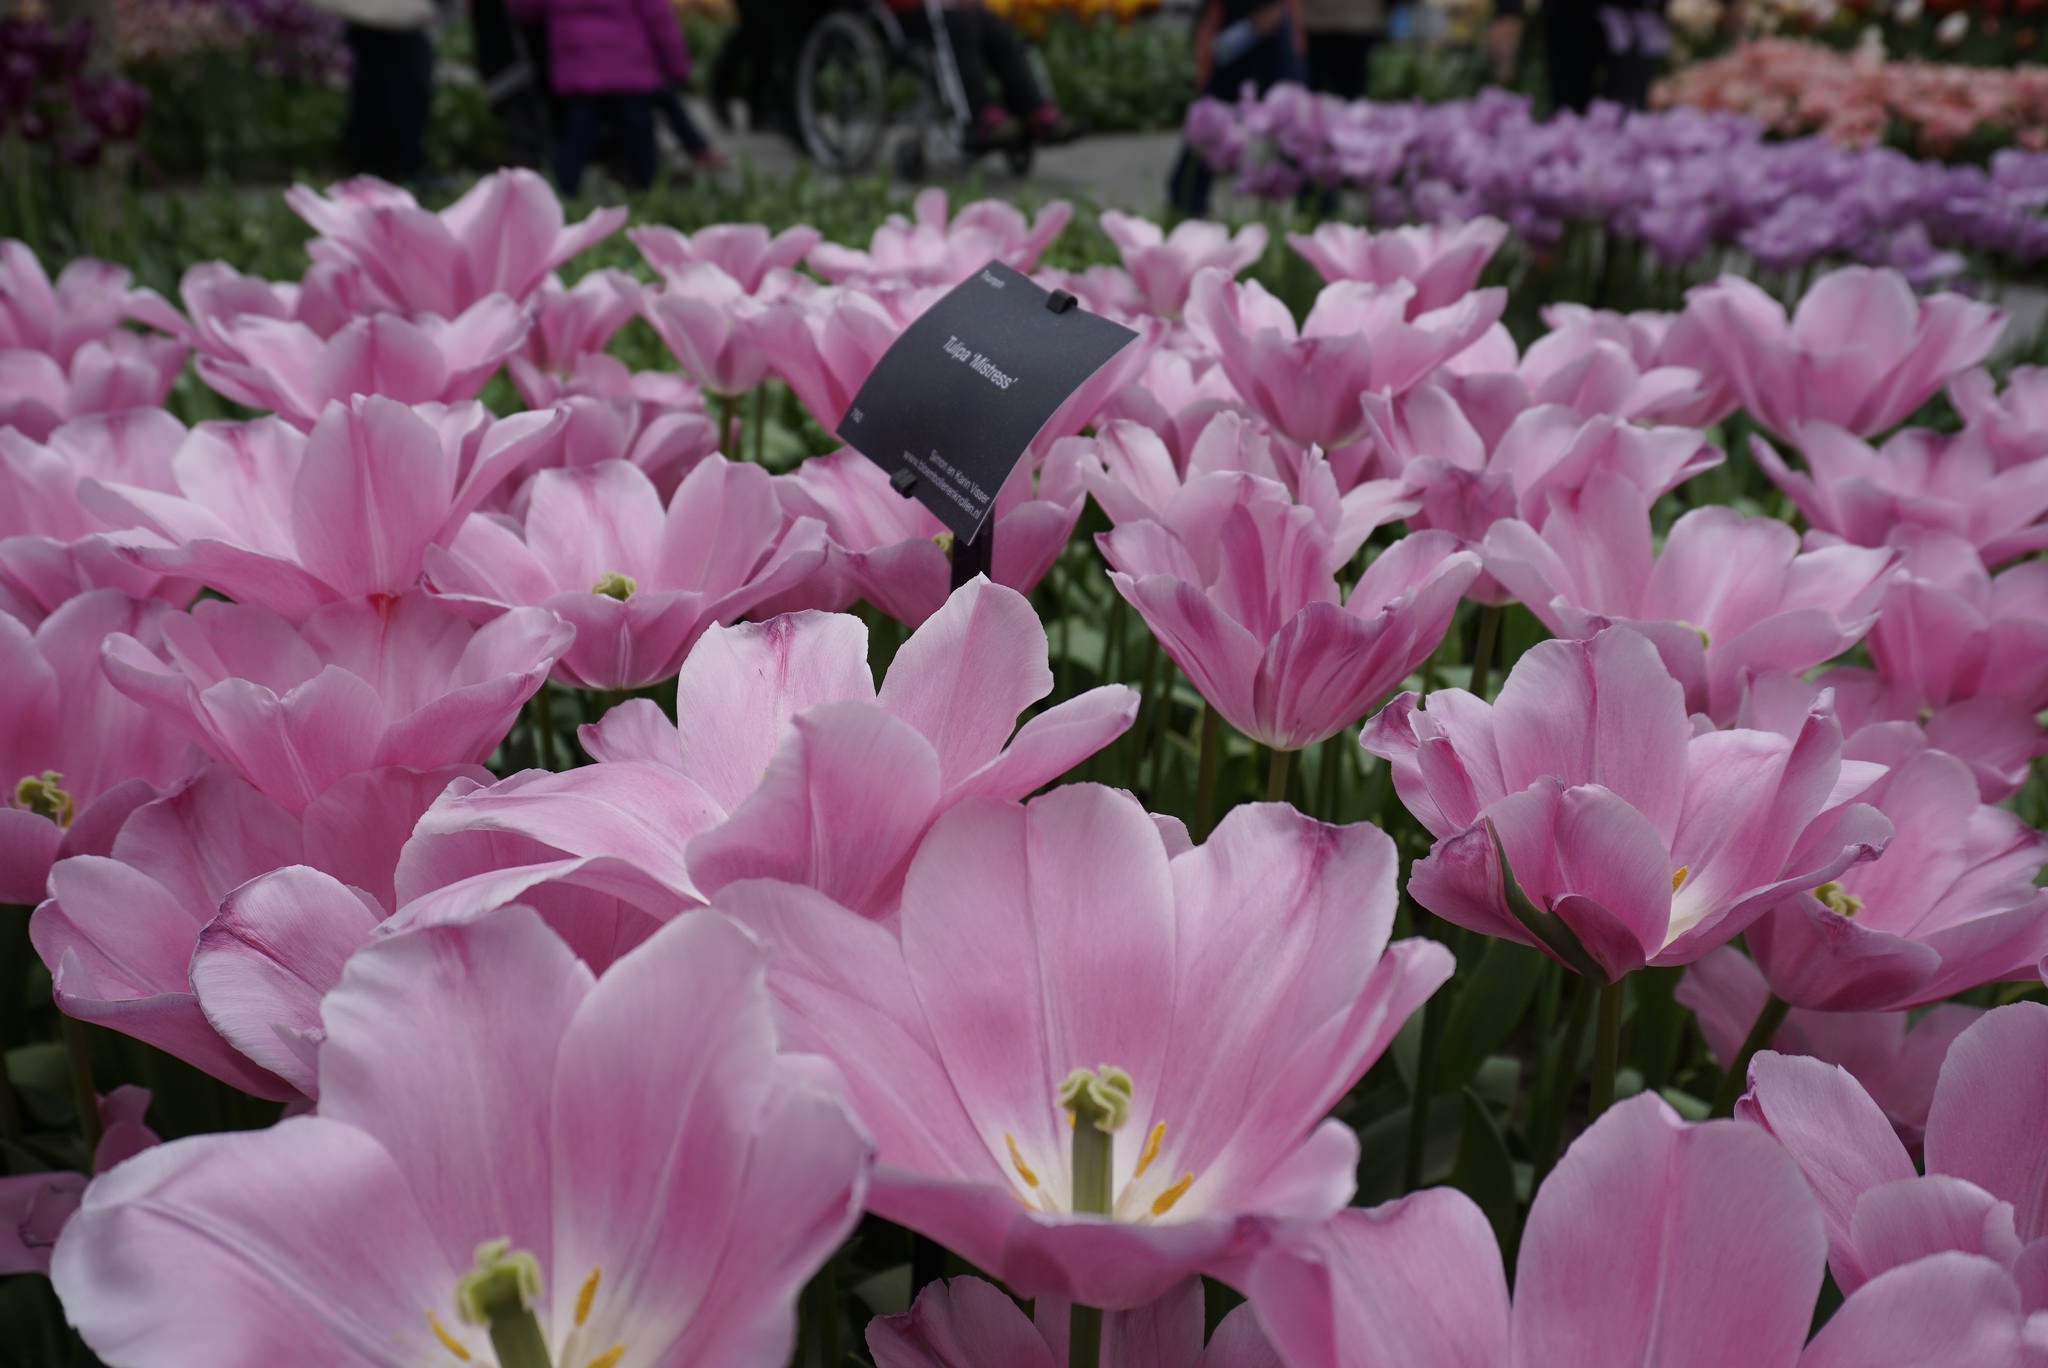
nature, blossom, plant, flower, petal, tulip, orange, spring, botany, colorful, pink, flora, crocus, flowering plant, annual plant, land plant